Andrzej Duda

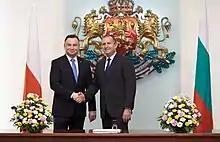
Duda with Bulgarian President Rumen Radev in Sofia, on 27 November 2018

Andrzej Duda refused to swear in any of the five Constitutional Tribunal judge candidates selected by the Sejm of the VII term. Three of them had been selected since 7 November 2015 whose election was declared constitutional. Between 3 and 9 December 2015, Duda swore in five other candidates for the same office selected by the Sejm of the VIII term.